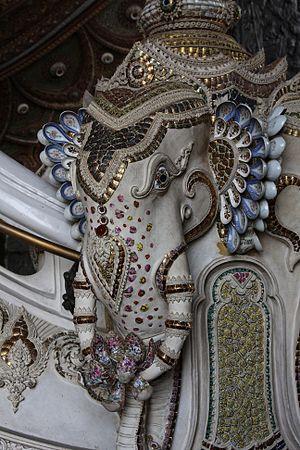
Musée d'Erawan, Bangkok, Thaïlande
Situé à Bangkok, sur Sukhumvit Road à l'entrée de Samut Prakan, à l'intérieur d'un jardin peuplé de nâgas et autres créatures mythiques thaïes, le musée d'Erawan se trouve à l'intérieur de la statue de l'énorme éléphant à trois têtes mythique Airavata. Il a été construit entre 1994 et 2005.